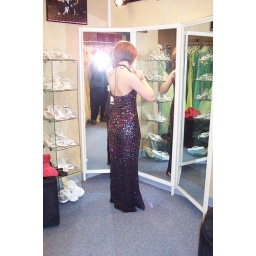
Another girl showed up in this dress at prom. It was nice, but it looked better on Hillary. hehe